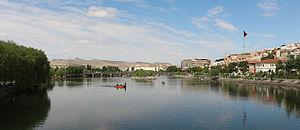
Fleuve Kızılırmak à Avanos, Turquie